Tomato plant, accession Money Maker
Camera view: horizontal (90 deg, fisheye); turntable rotation: 270 degrees
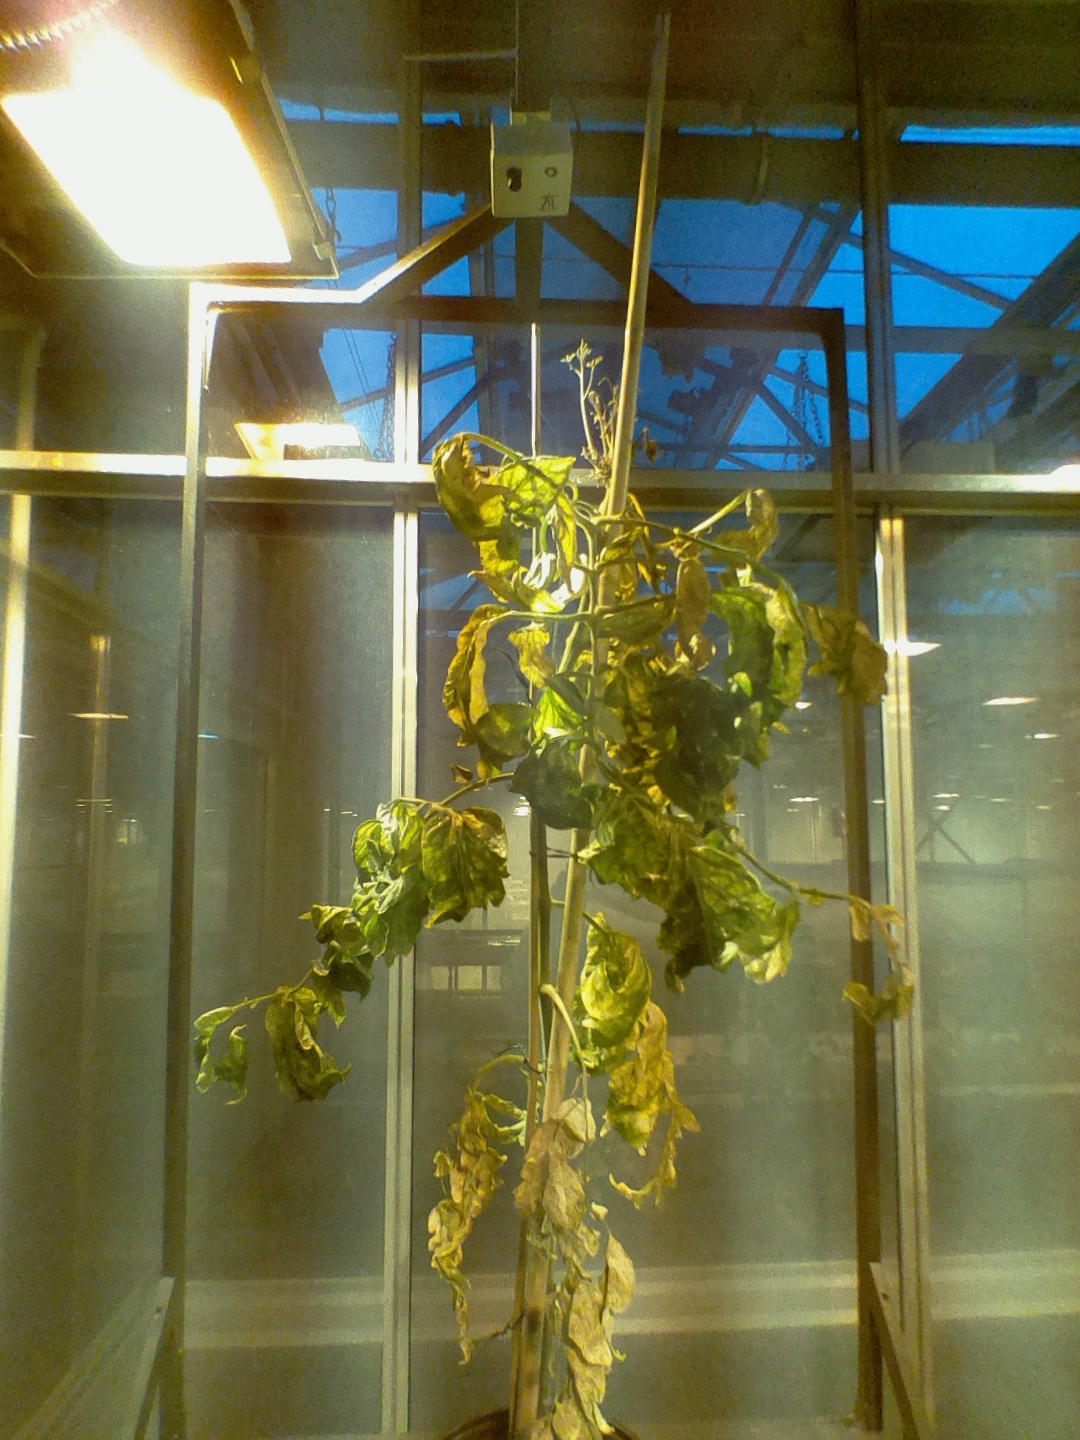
BBCH growth stage 29: 90%-100% Side shoots formed